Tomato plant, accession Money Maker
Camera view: tilt-top (135 deg); turntable rotation: 120 degrees
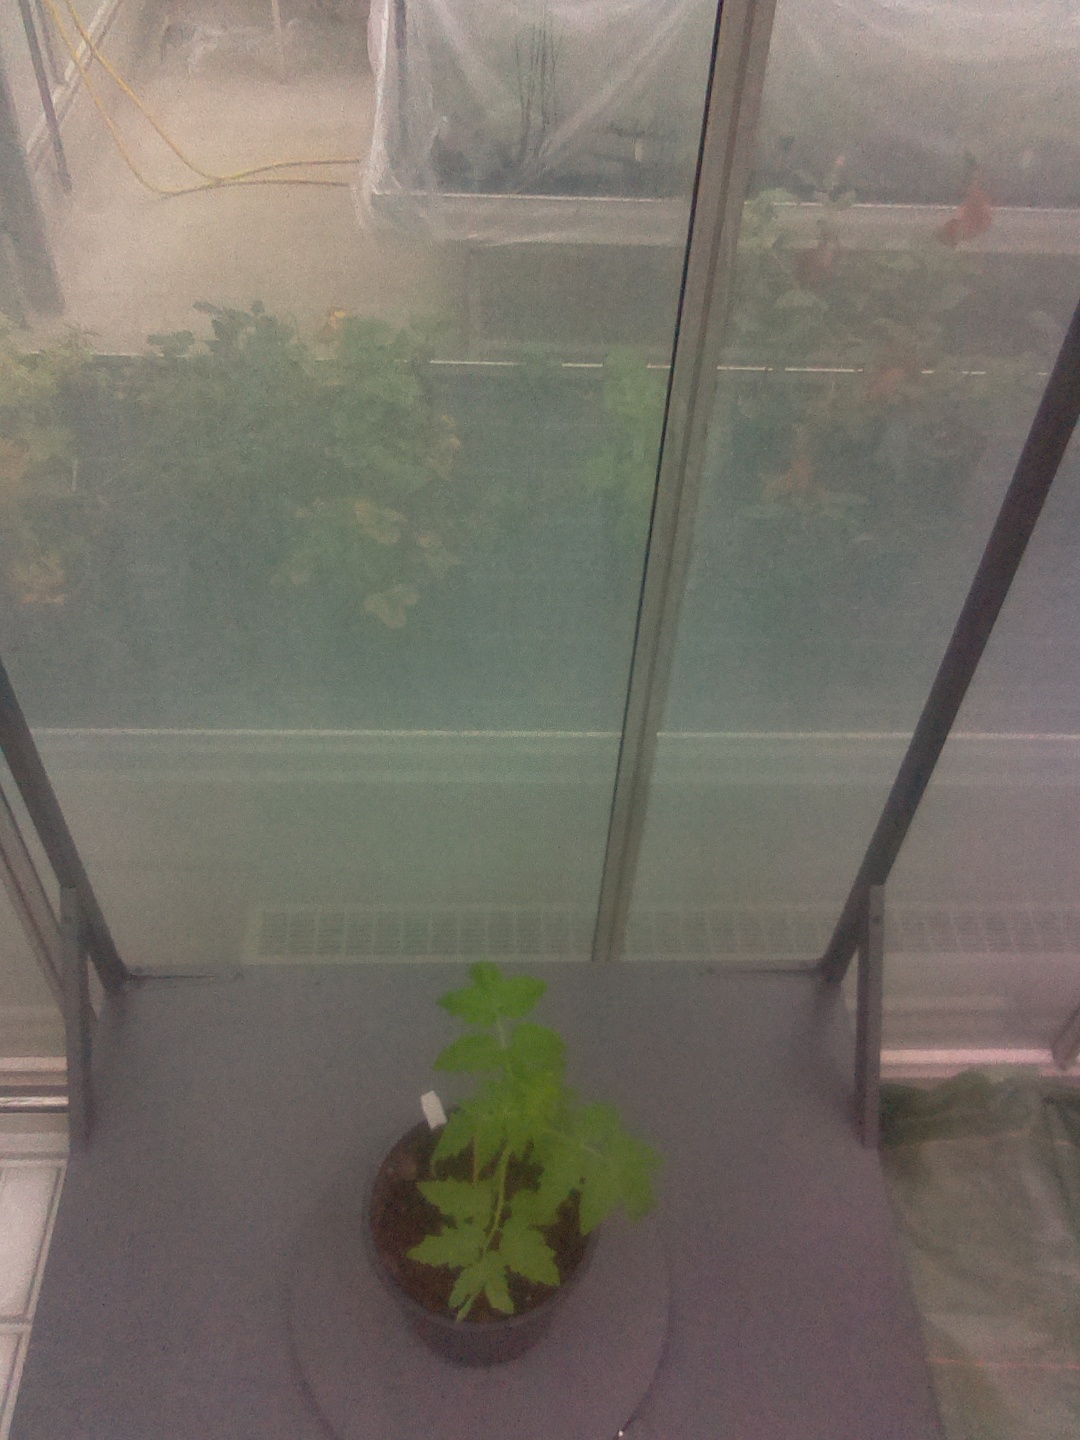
BBCH growth stage 13: 6 of true leaves visible